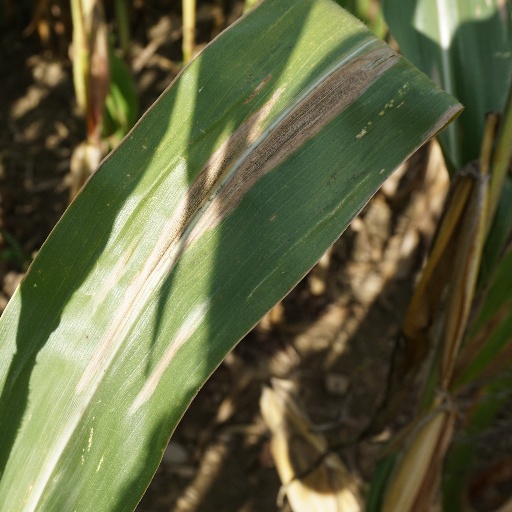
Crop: maize; corn